Australia and weapons of mass destruction

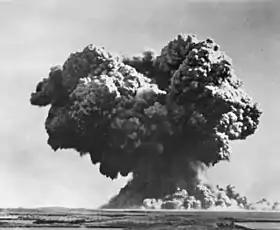
Operation Hurricane, a 25kt nuclear test, Monte Bello Islands, Australia

Australia does not currently have nuclear weapons and has never had its own nuclear weapons, although several federal governments have investigated the idea and conducted research into the question. Australia investigated acquiring tactical nuclear weapons from the United Kingdom or the United States as early as 1956 when Athol Townley, Minister for Air, wrote to Philip McBride, Minister for Defence, recommending the acquisition of tactical nuclear weapons to arm Australia's English Electric Canberra bombers and CAC Sabre fighters.